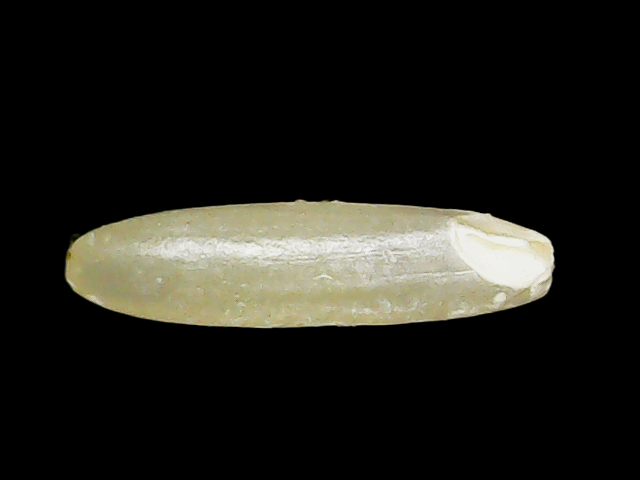
Rice variety: Binadhan16